Sex tourism in Ukraine

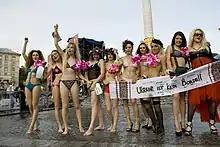
Feminist group FEMEN on their way to protest against prostitution and sex tourism in Ukraine (2009)

Sex tourism in Ukraine is visiting the country for the purposes of sexual activity. It is on rise as the country attracts many foreign visitors. The main reason for the situation stems from the combined effect of various factors. Currently, in Ukraine, the effect is constituted by a high level of population poverty and its feminization, limited options for social mobility and a very active system of organized crime.